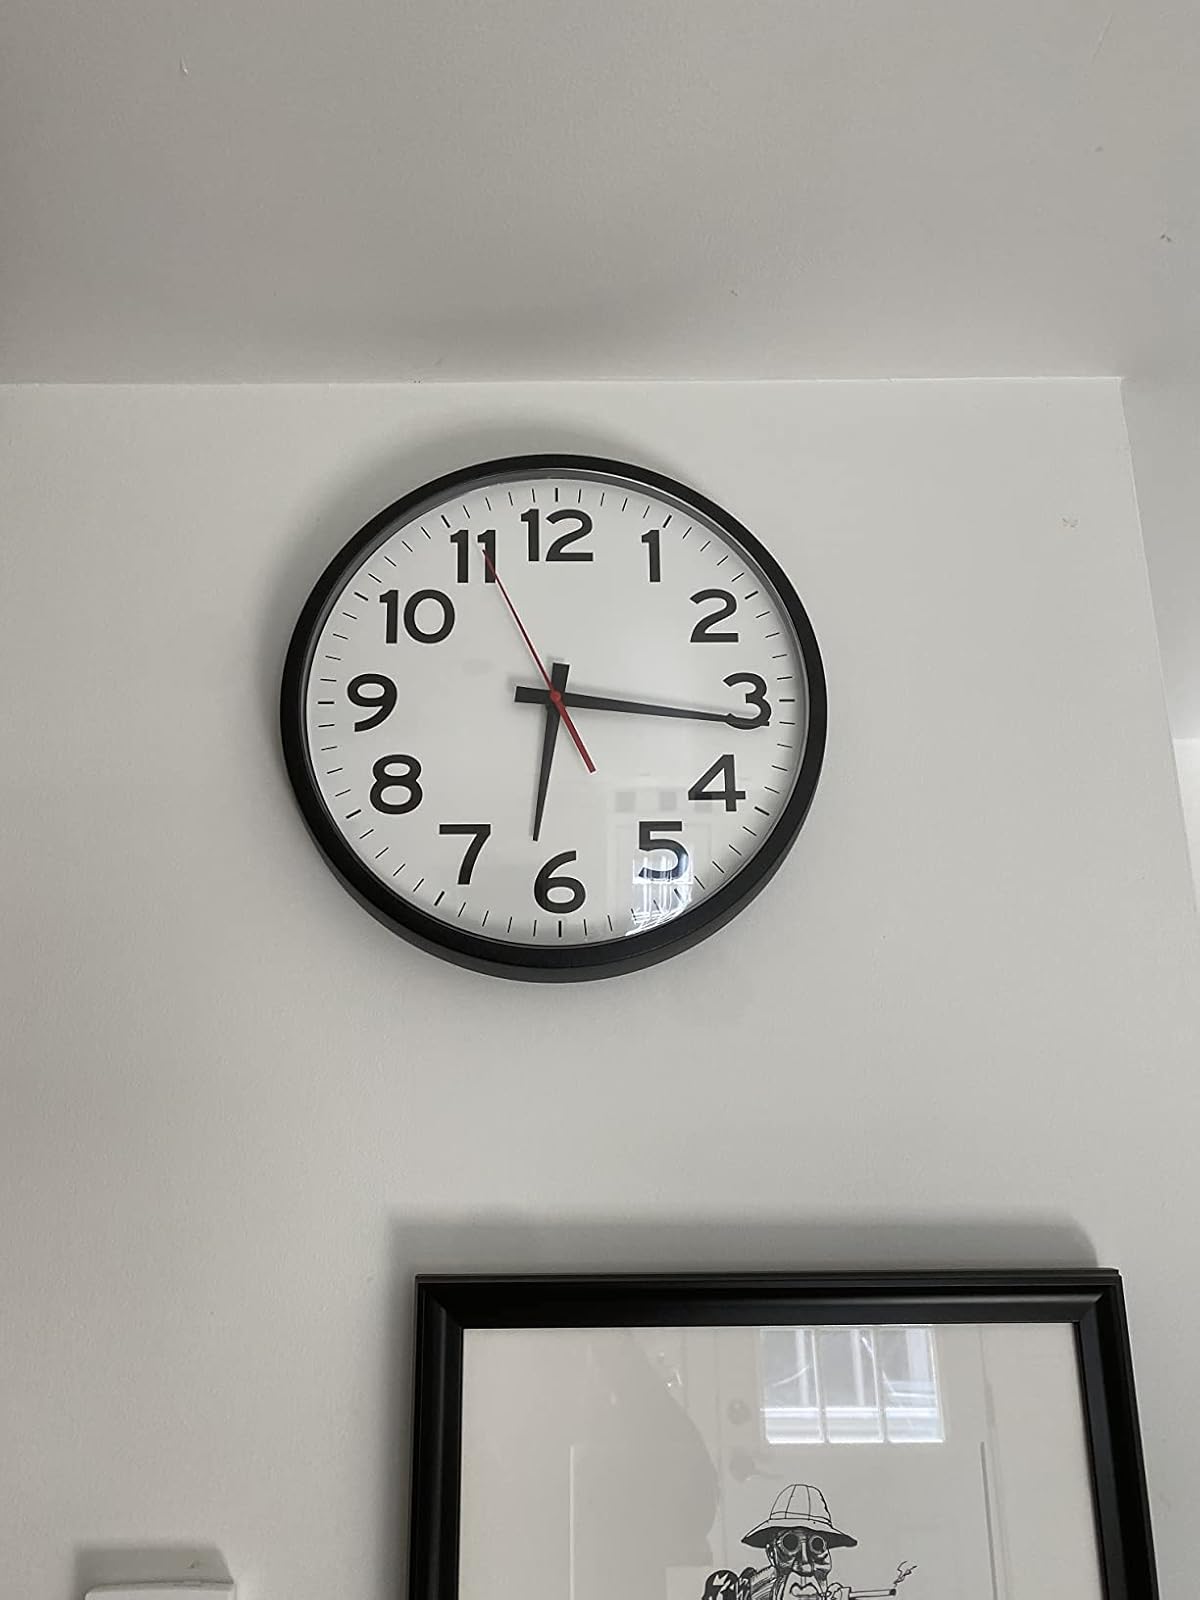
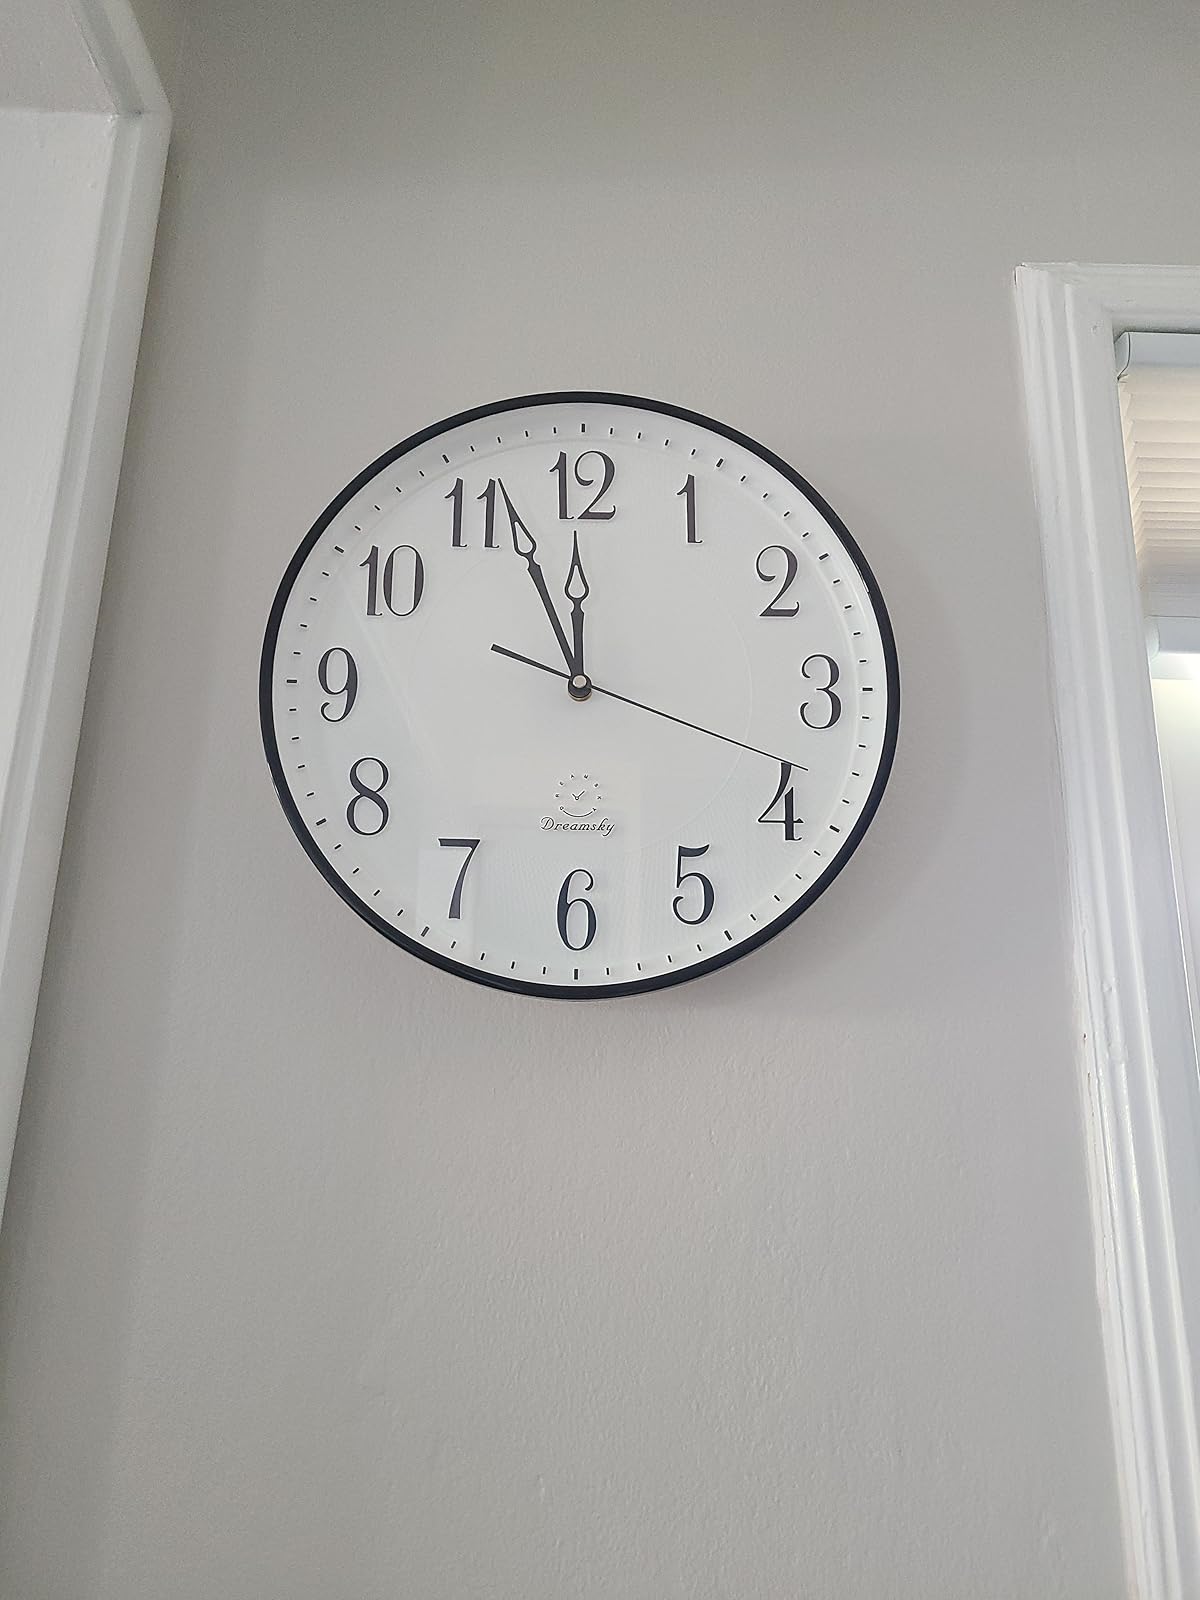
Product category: clock
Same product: no